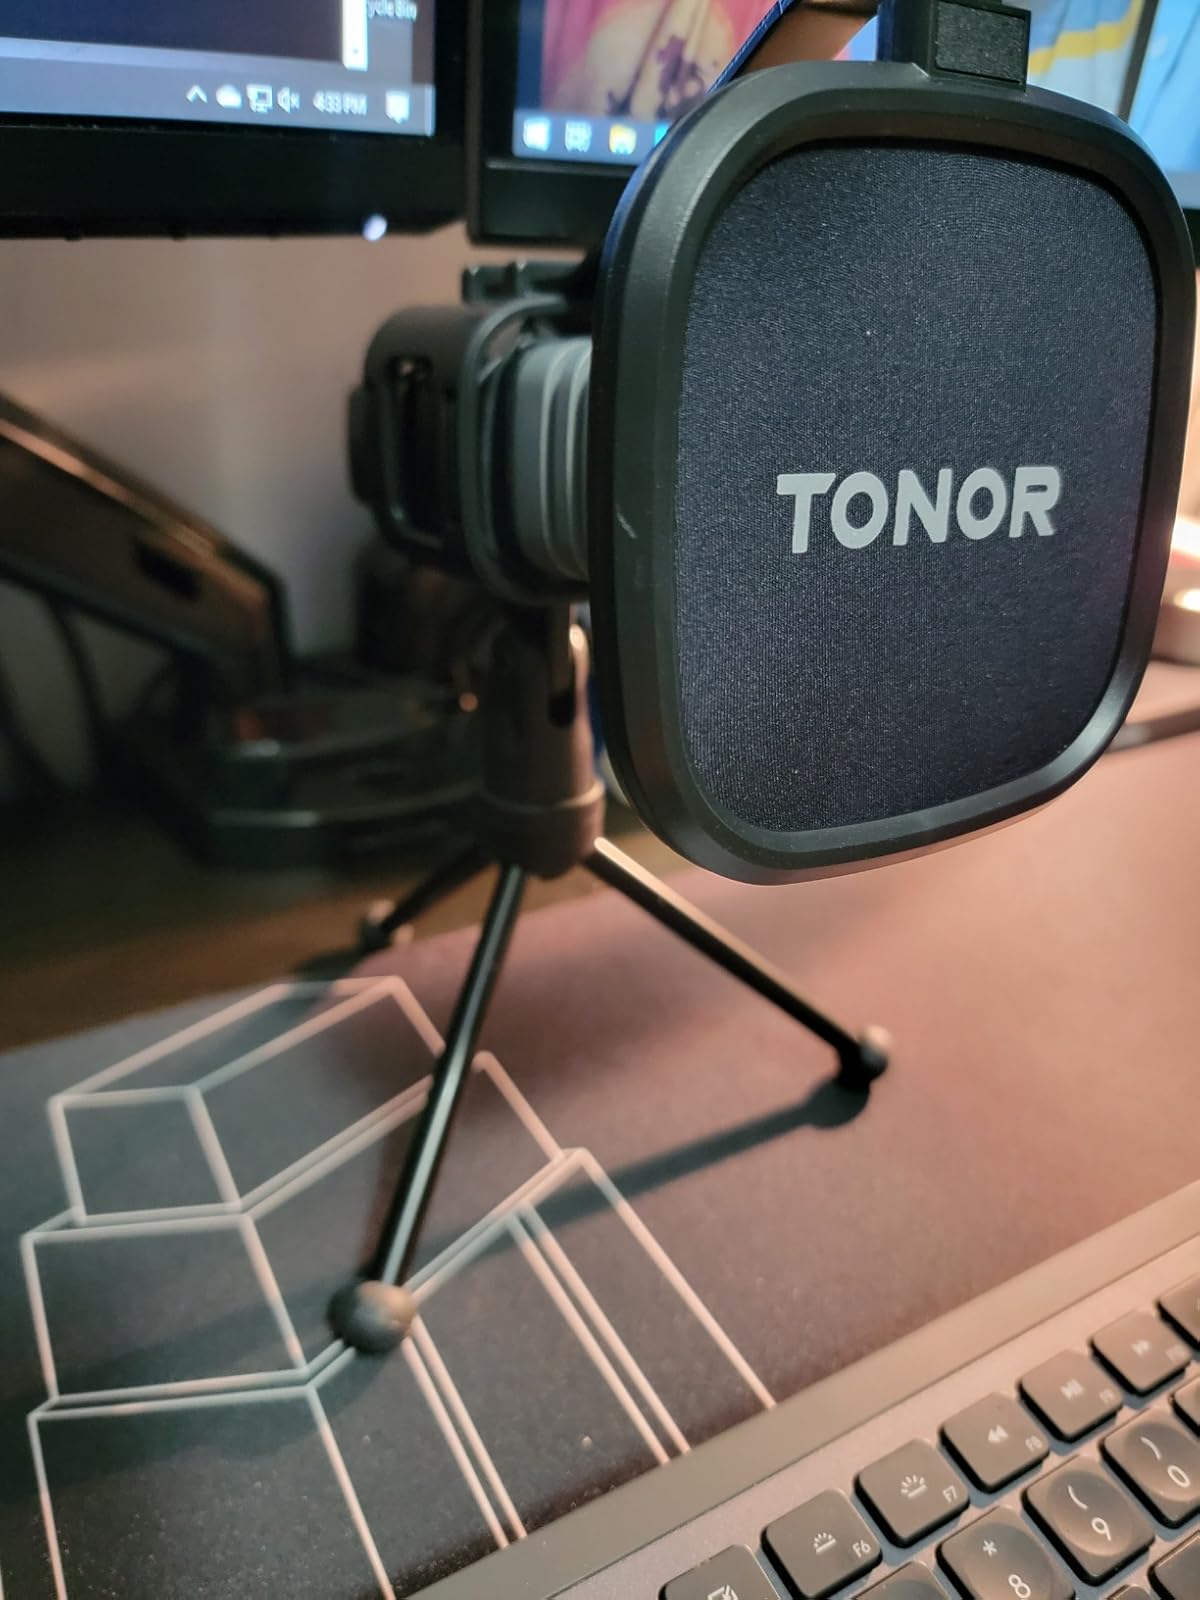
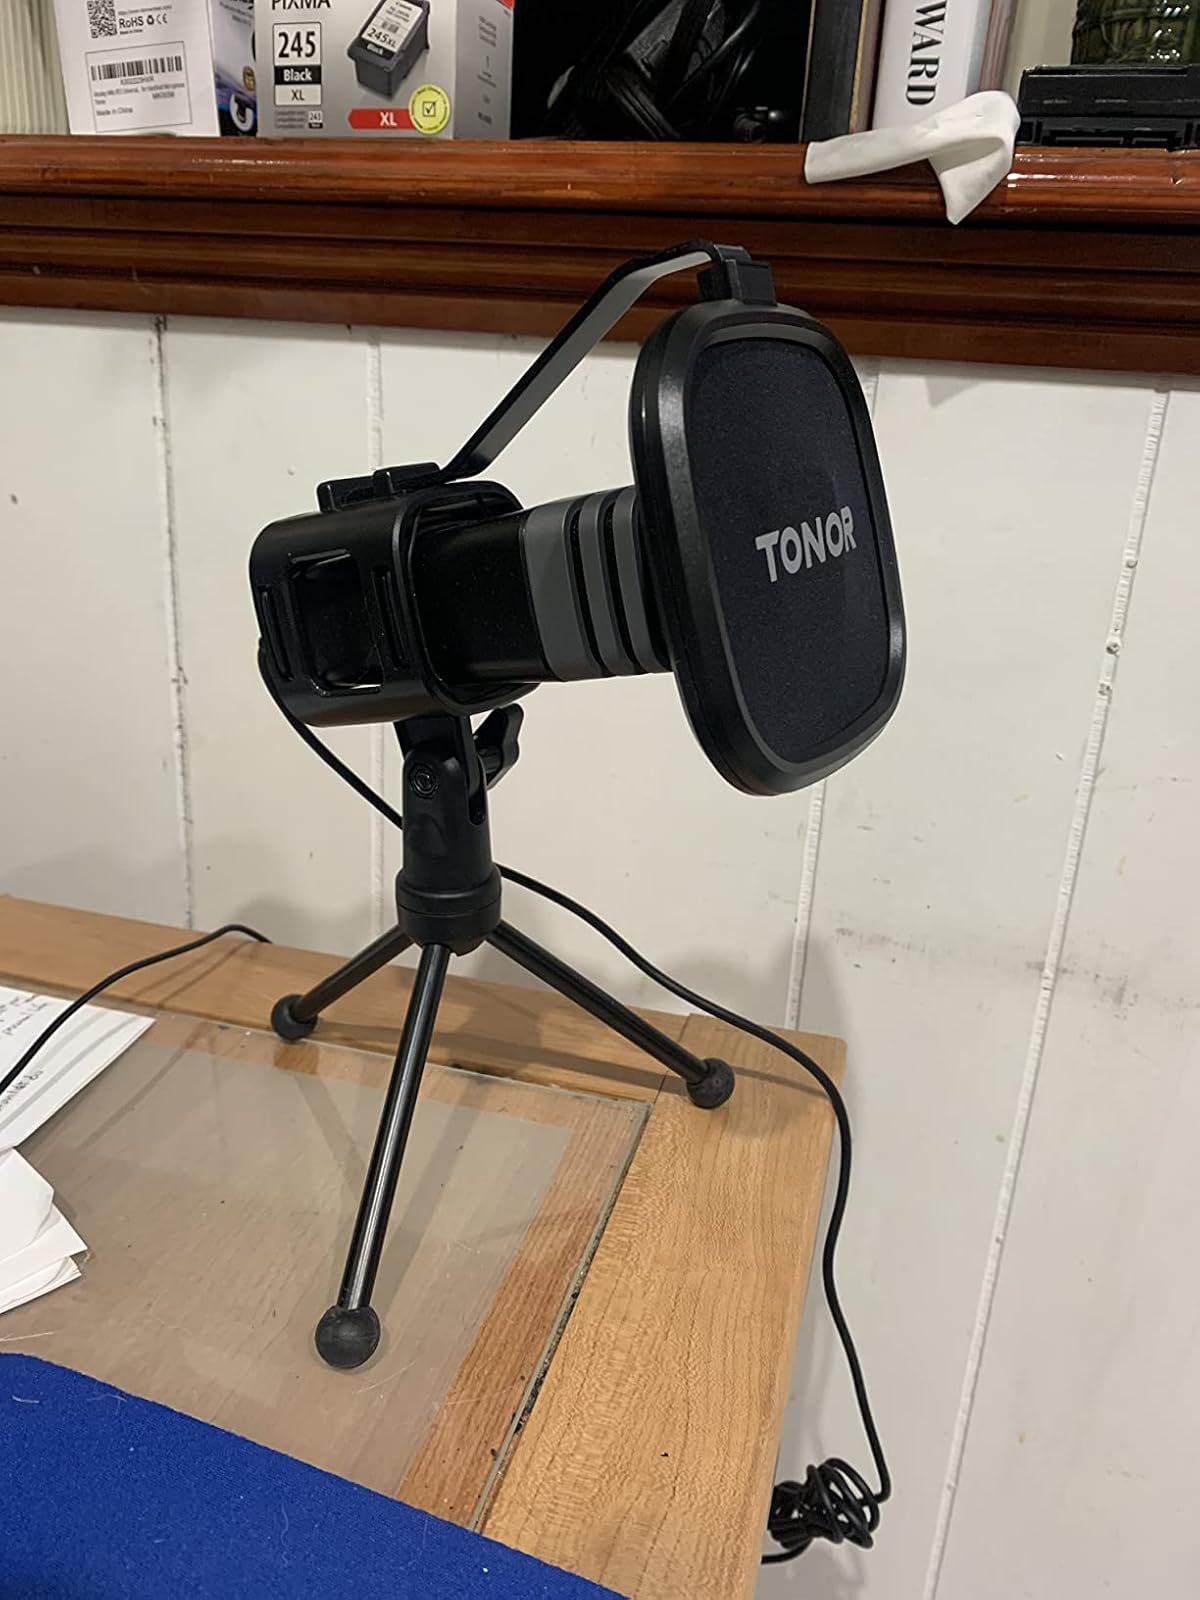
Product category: microphone
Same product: yes